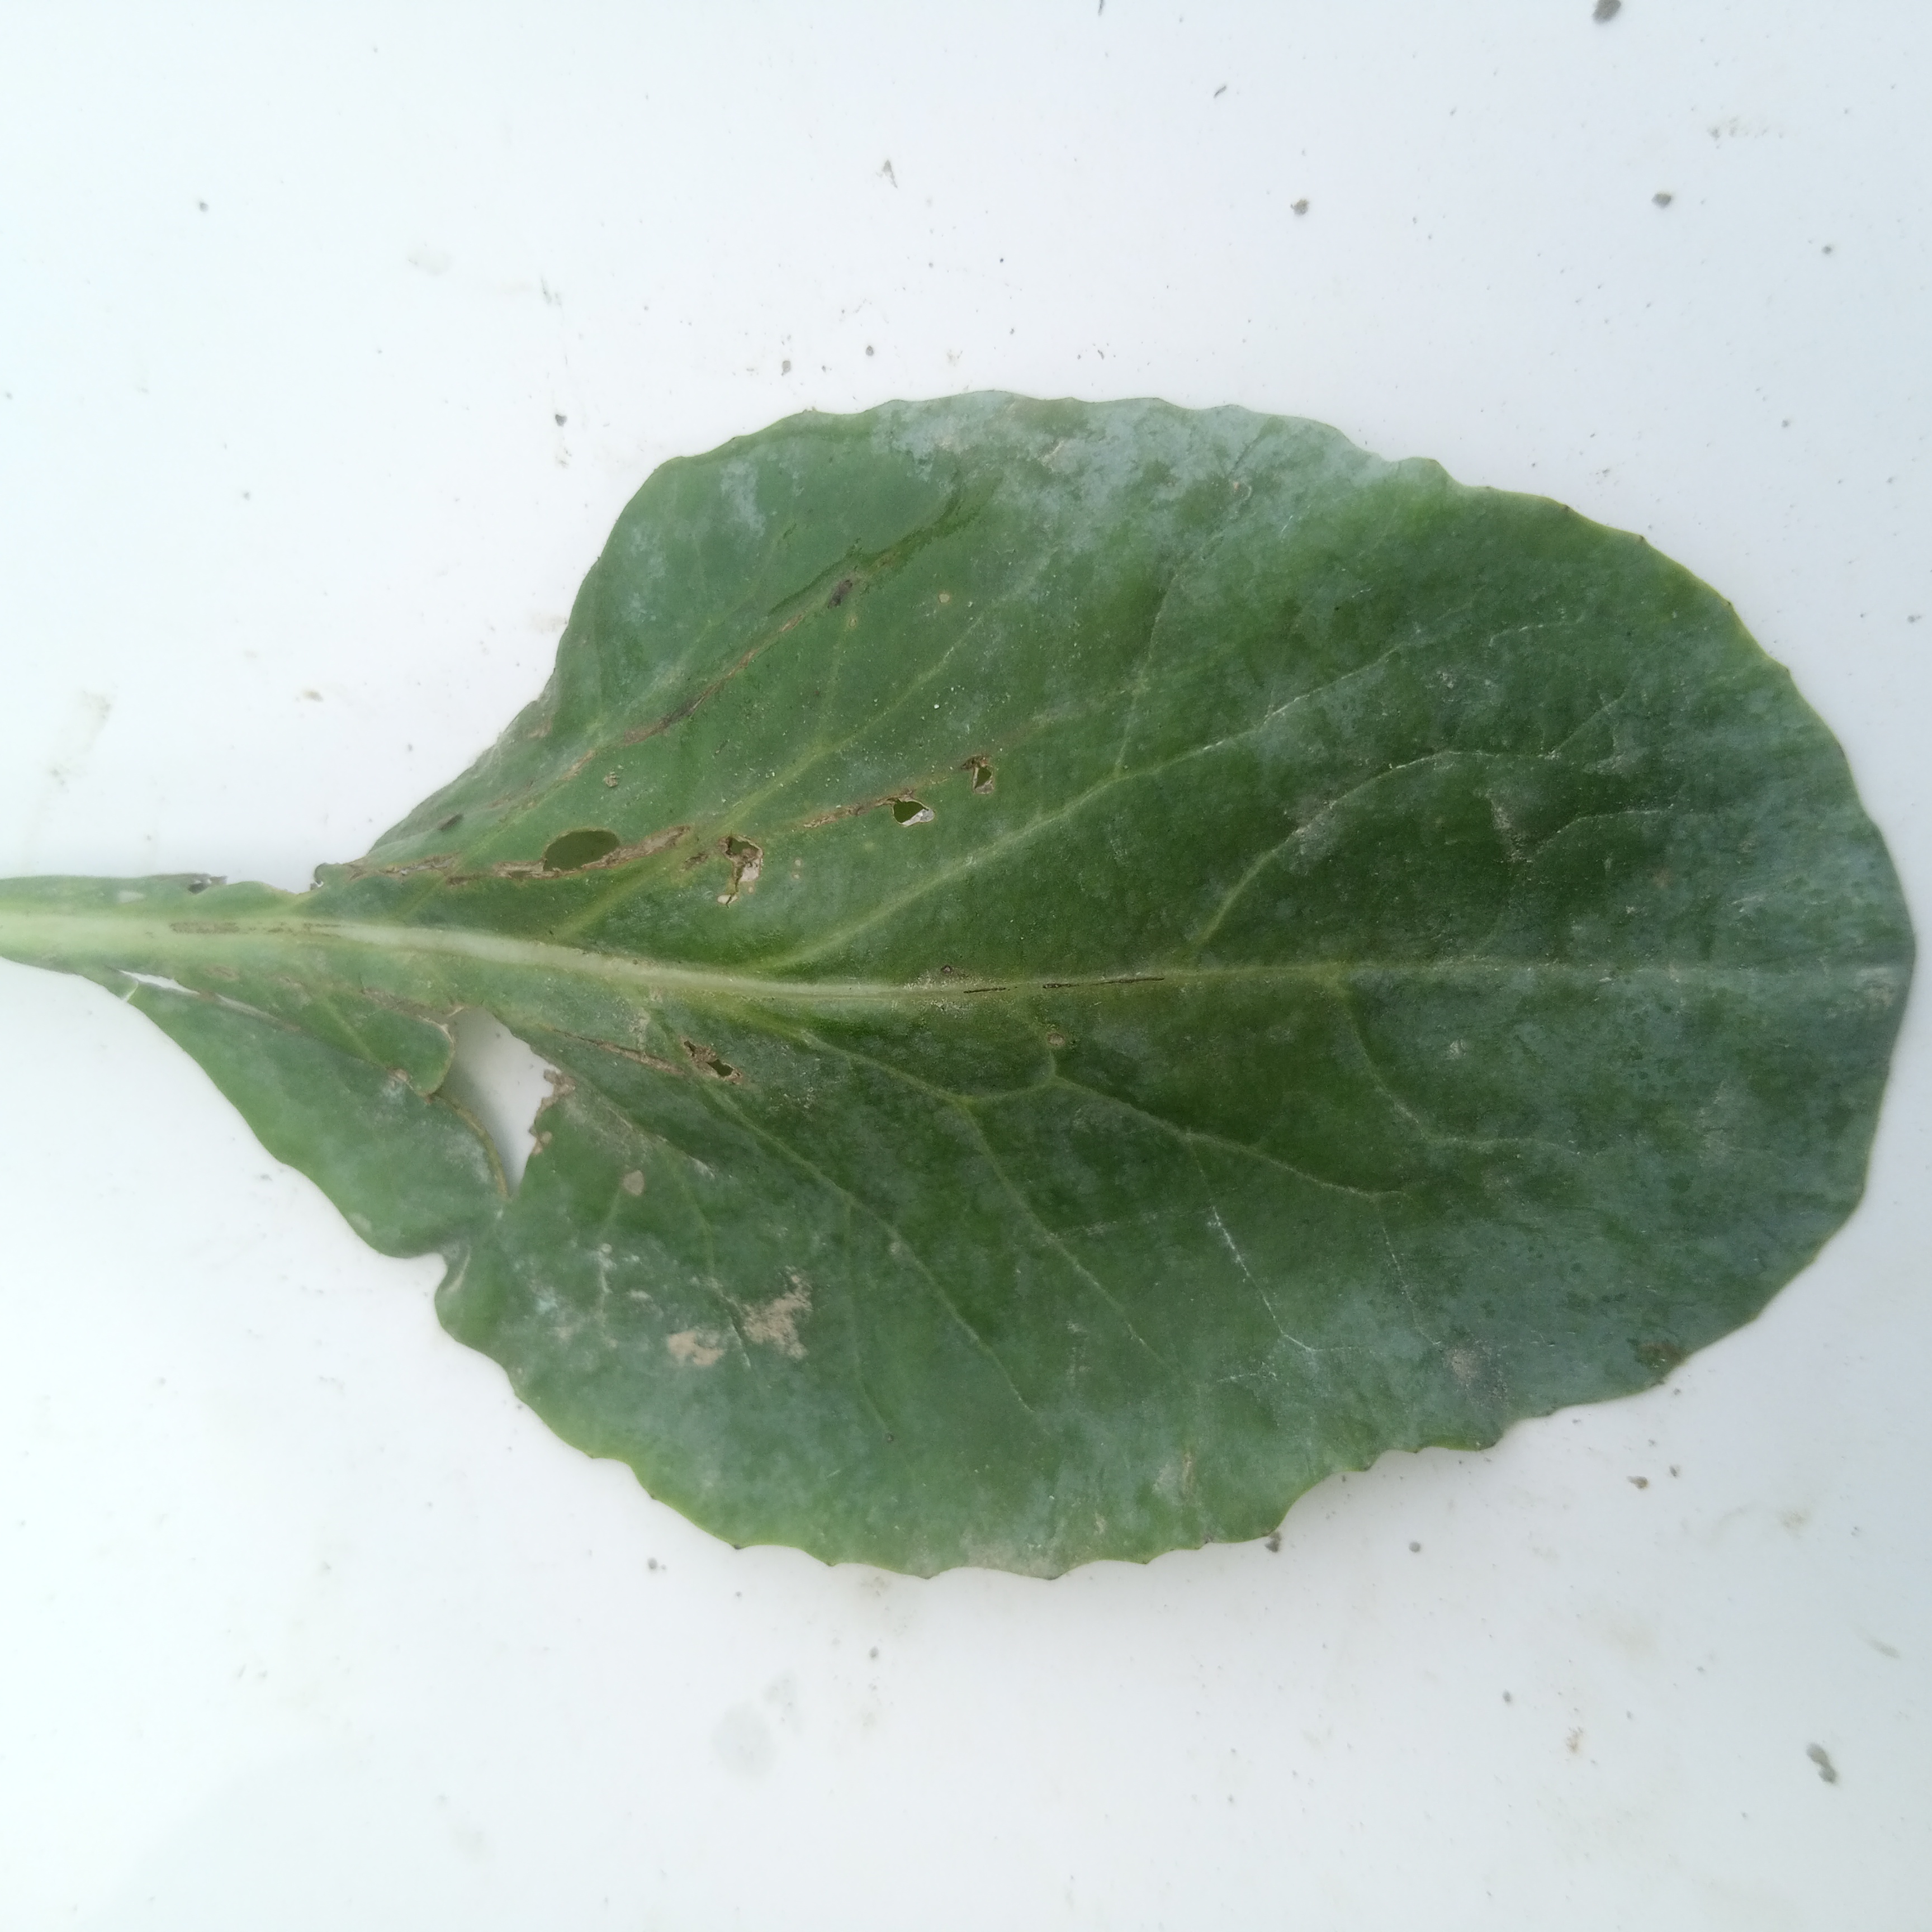
Label: Insect Hole